2022 World Snooker Championship

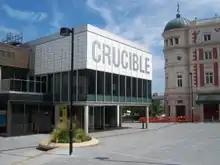
The main draw of the tournament is played at the Crucible Theatre in Sheffield, England.

The first World Snooker Championship final took place in 1927 at Camkin's Hall in Birmingham, England, and was won by Joe Davis. Since 1977 the tournament has been held annually at the Crucible Theatre in Sheffield, England. The 2022 event marked the 46th consecutive year that the tournament was held at the Crucible, and the 54th successive year that the World Championship was contested through the modern knockout format. Scottish player Stephen Hendry had been the most successful participant at the World Championship in the modern era, having won the title seven times. English player Mark Selby won his fourth world title at the 2021 championship, defeating compatriot Shaun Murphy 18–15 in the final, for which he received a £500,000 top prize from a total prize fund of £2,395,000. Organised by the World Snooker Tour, the 2022 tournament was sponsored by sports betting company Betfred, which sponsored the event from 2009 to 2012 and continuously since 2015.